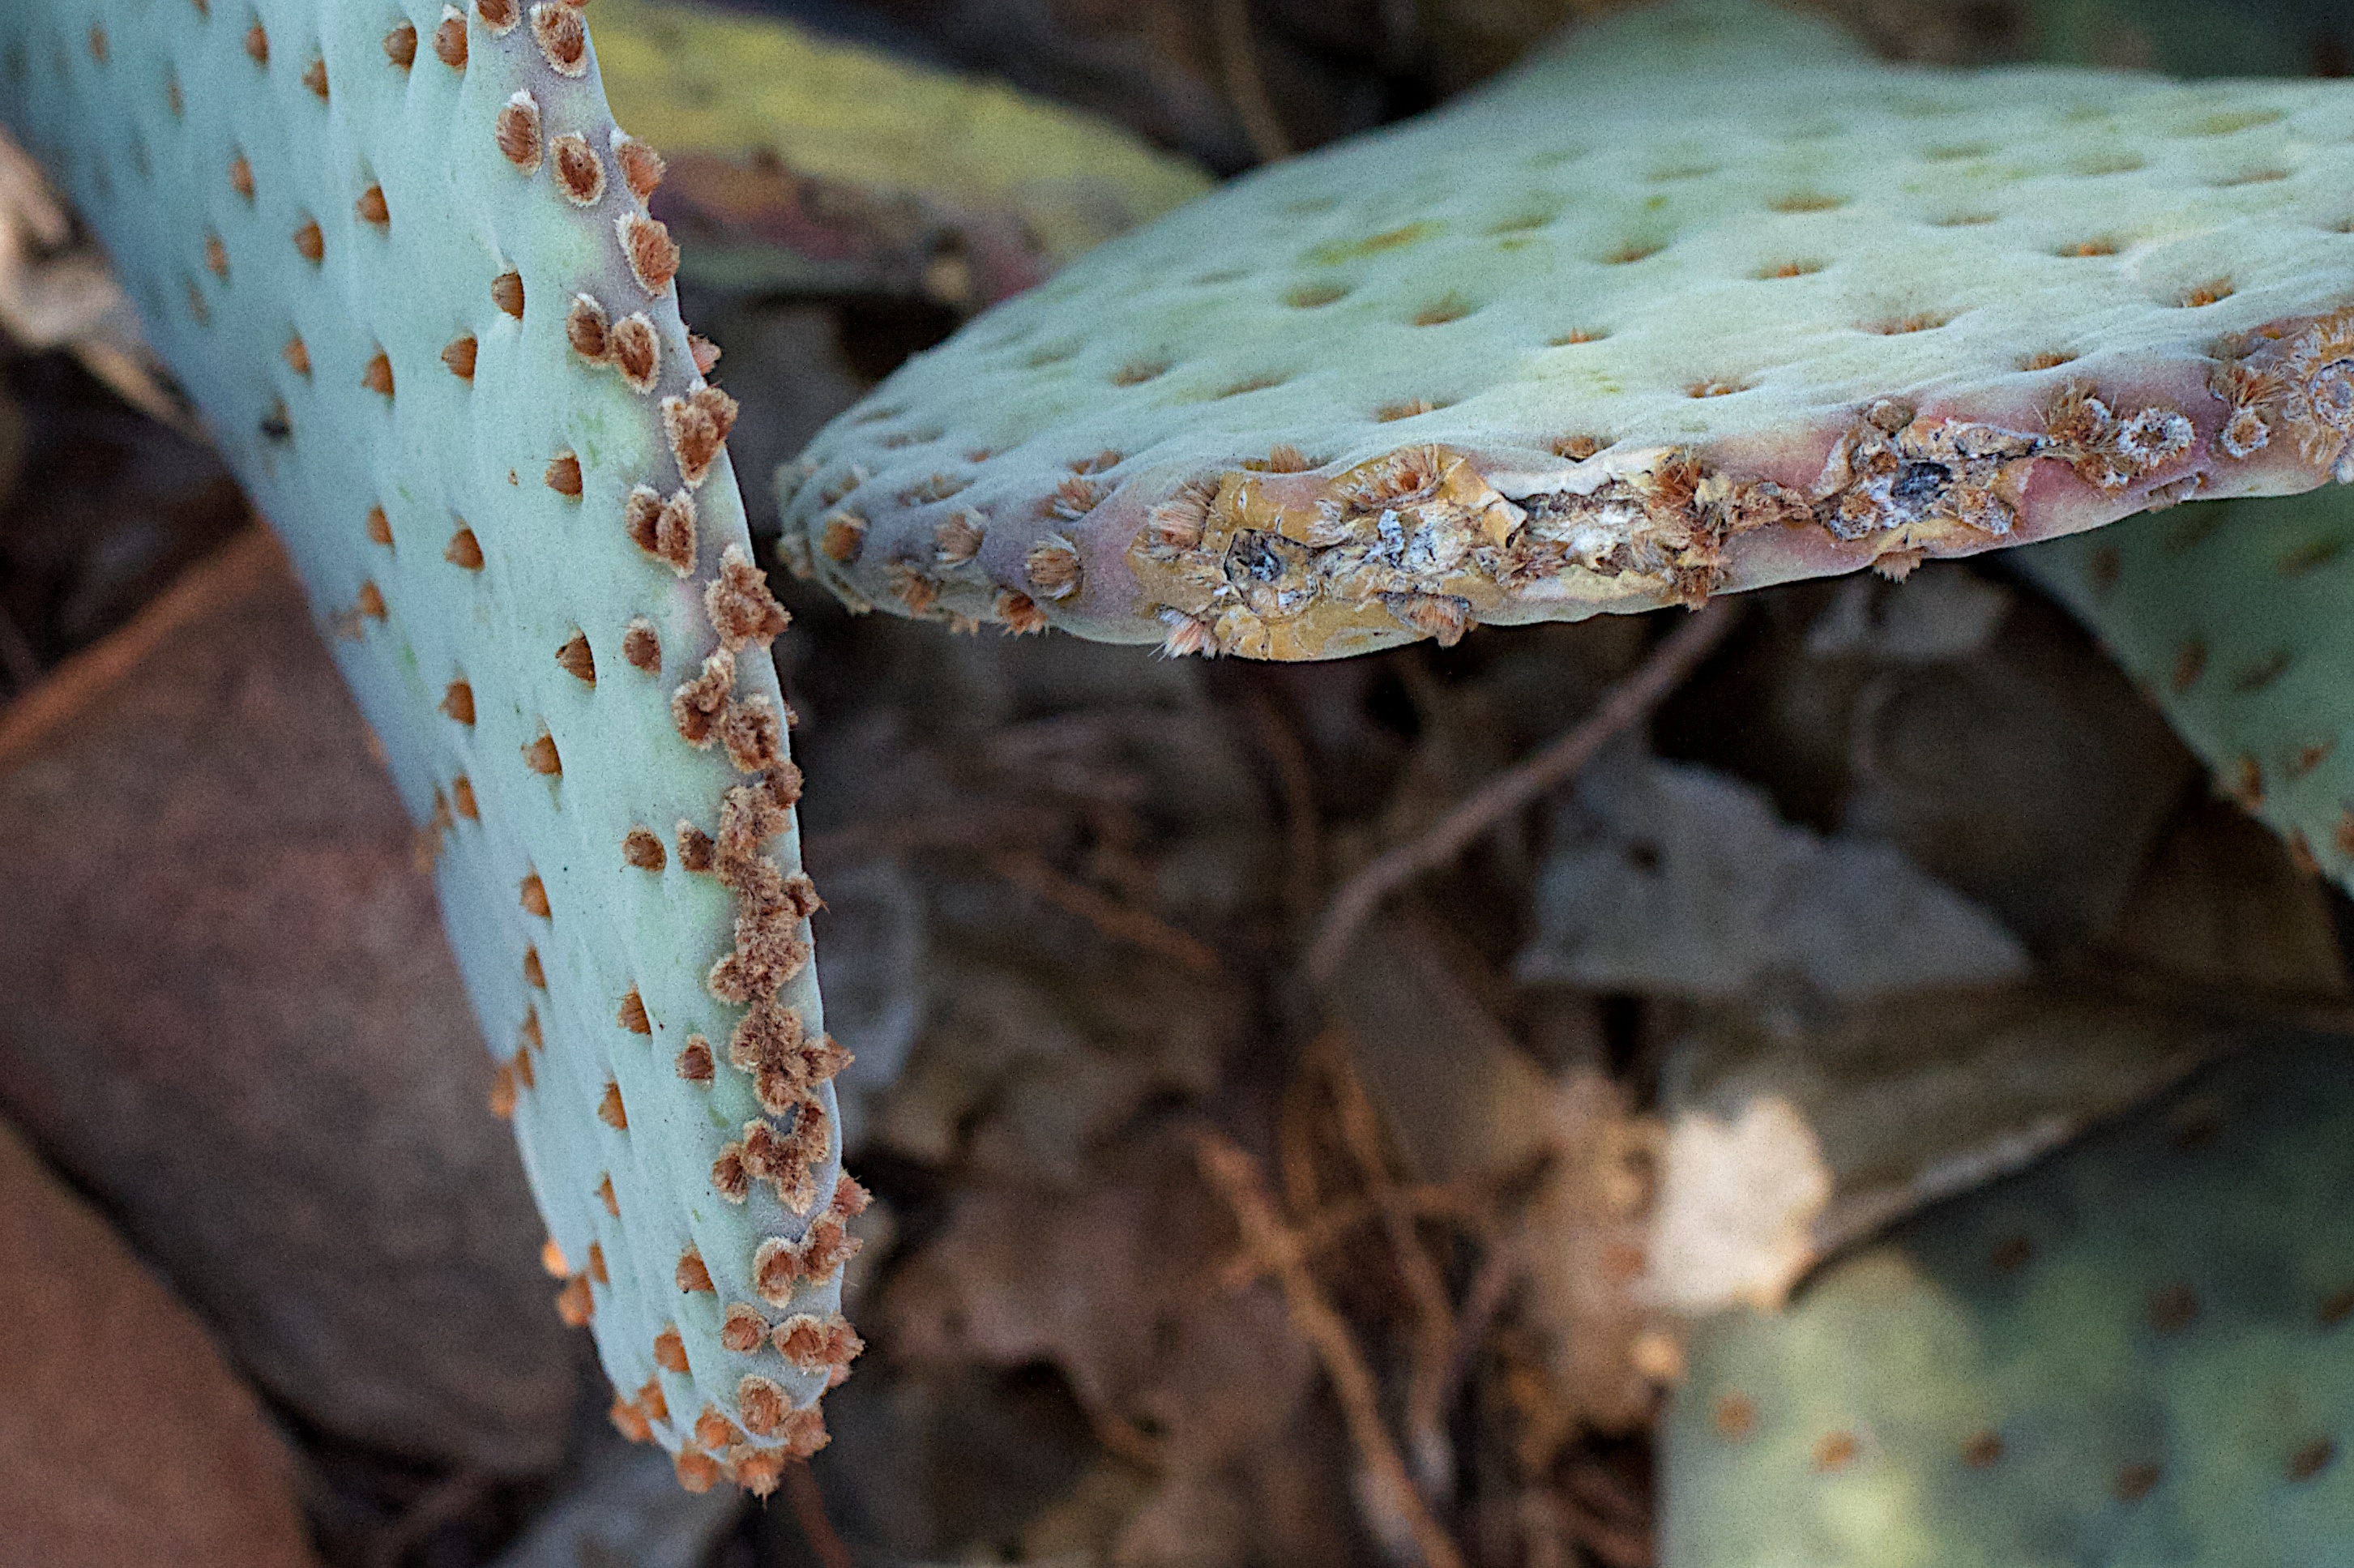
cactus, plant, leaf, flower, green, flora, close up, macro photography